Jessie Wallace

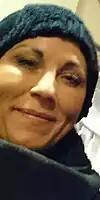
Wallace after a performance of "The Perfect Murder" at the Theatre Royal in February 2016

During her break from "EastEnders", Wallace made television guest appearances, including once as Kat Slater, in the 2005 "French & Saunders" Christmas special. In February 2006, Wallace was the guest host of an edition of the Channel 4 programme "The Friday Night Project". In 2007, she appeared in the one-off BBC One television dramas "A Class Apart" opposite Nathaniel Parker, and "The Dinner Party" with Lee Evans and Alison Steadman. After visiting Hat Trick Productions with her agent, and singing an impromptu version of Marie Lloyd's song "The Boy I Love is Up in the Gallery", she was offered the lead role in "Miss Marie Lloyd – Queen of The Music Hall" for BBC Four.